P/2013 R3 (Catalina–PanSTARRS)

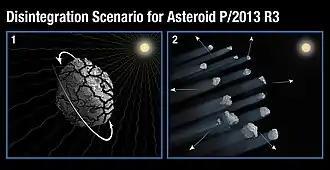
Illustration depicting the process of P/2013 R3's rotational disintegration by the YORP effect

The activity of P/2013 R3 was caused by the catastrophic rotational breakup of its nucleus, which progressively disintegrated into slow-moving fragments and dusty debris over several months. The combined cross-sectional areas of P/2013 R3's fragments suggest the asteroid's nucleus originally had a diameter of before it broke up. It is the first asteroid discovered while in the process of disintegrating.